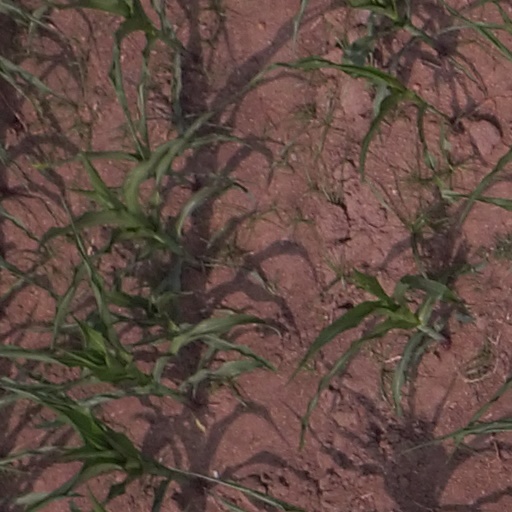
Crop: maize; corn